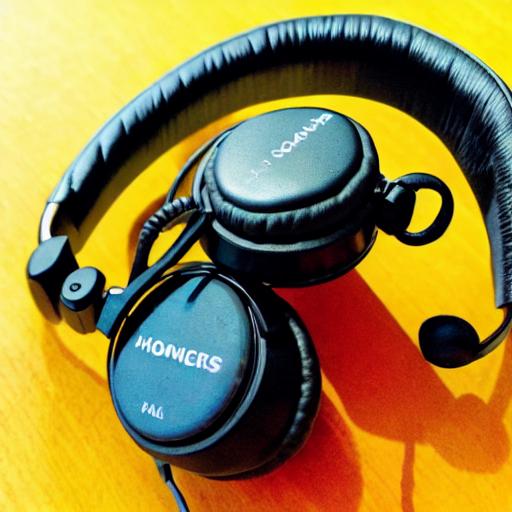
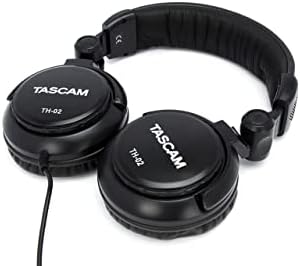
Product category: headphones
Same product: no